Dutch Reformed Church in South Africa (NGK)

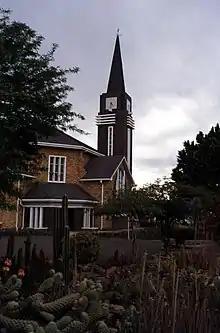
Church of the Dutch Reformed Church in Keetmanshoop, Namibia

The Church supported apartheid and in 1982 was expelled from the World Alliance of Reformed Churches which declared apartheid to be a sin. In 1986 during the General Synod the church changed its stance on apartheid and opened its doors to people of all races (the Andrew Murray ministry within the Dutch Reformed Church, since its inception, had its doors open to people of different cultural backgrounds and ethnicities). After various processes the Church has been accepted back into the World Alliance of Reformed Churches.